In Search of Anna

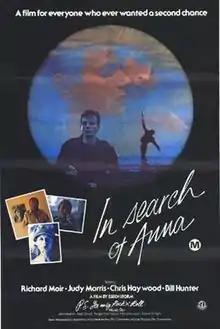
Theatrical film poster

Richard Moir plays Tony, who has just been released from jail. His former inmates want him to participate in a robbery, but Tony just wants to find Anna and ends up dealing with one problem at a time.